Uri Bergman

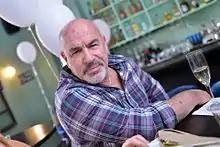
Bergman in 2014

Uri Bergman (born 1953) is an Israeli paralympic swimming champion. He competed at the 1976, 1980, and 1984, and 1988 Summer Paralympics.